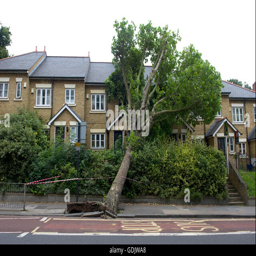
an uprooted tree leans against a house